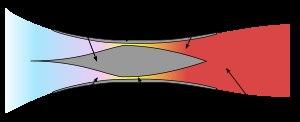
Le superstatoréacteur ou statoréacteur à combustion supersonique, aussi appelé de manière abrégée superstato, est une évolution du statoréacteur, système de propulsion par réaction des aéronefs, pouvant atteindre des vitesses de fonctionnement supérieures à Mach 6.